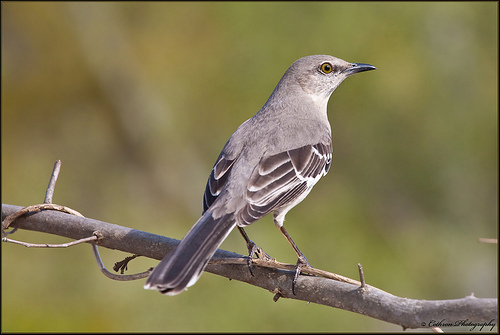
smooth grey bird with long dark tail feathers and long thighs.
the bird is grey with a small black beak and has a long grey tail.
a medium bird with grey crown and black foot and tarsus with mixed colored primaries and secondariesgrey throughout, with dark grey wings and tail. white streaks on wings and side,the yellow-eyed bird features a somewhat long, slightly curved beak.
a small bird with a bill that curves downwards and a grey bodya small bird with a yellow eye ring, white and brown secondaries, and grey coverts.
a small bird with a grey body covering and short, black beak.
a gray and white bird with striped wings, and wide tail, a green eye, and a short black beak that curves downward.
small bird with pointed bill, gray crown, nape and back, dark gray secondaries with white tips.
Species: Mockingbird